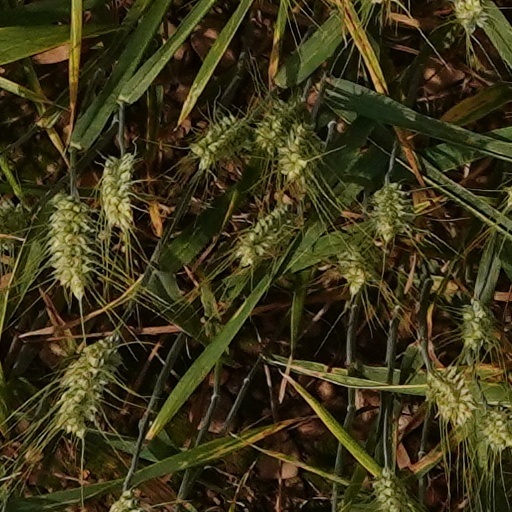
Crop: wheat